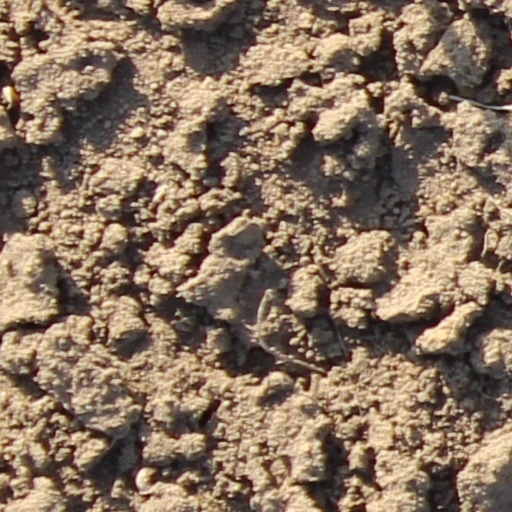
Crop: wheat